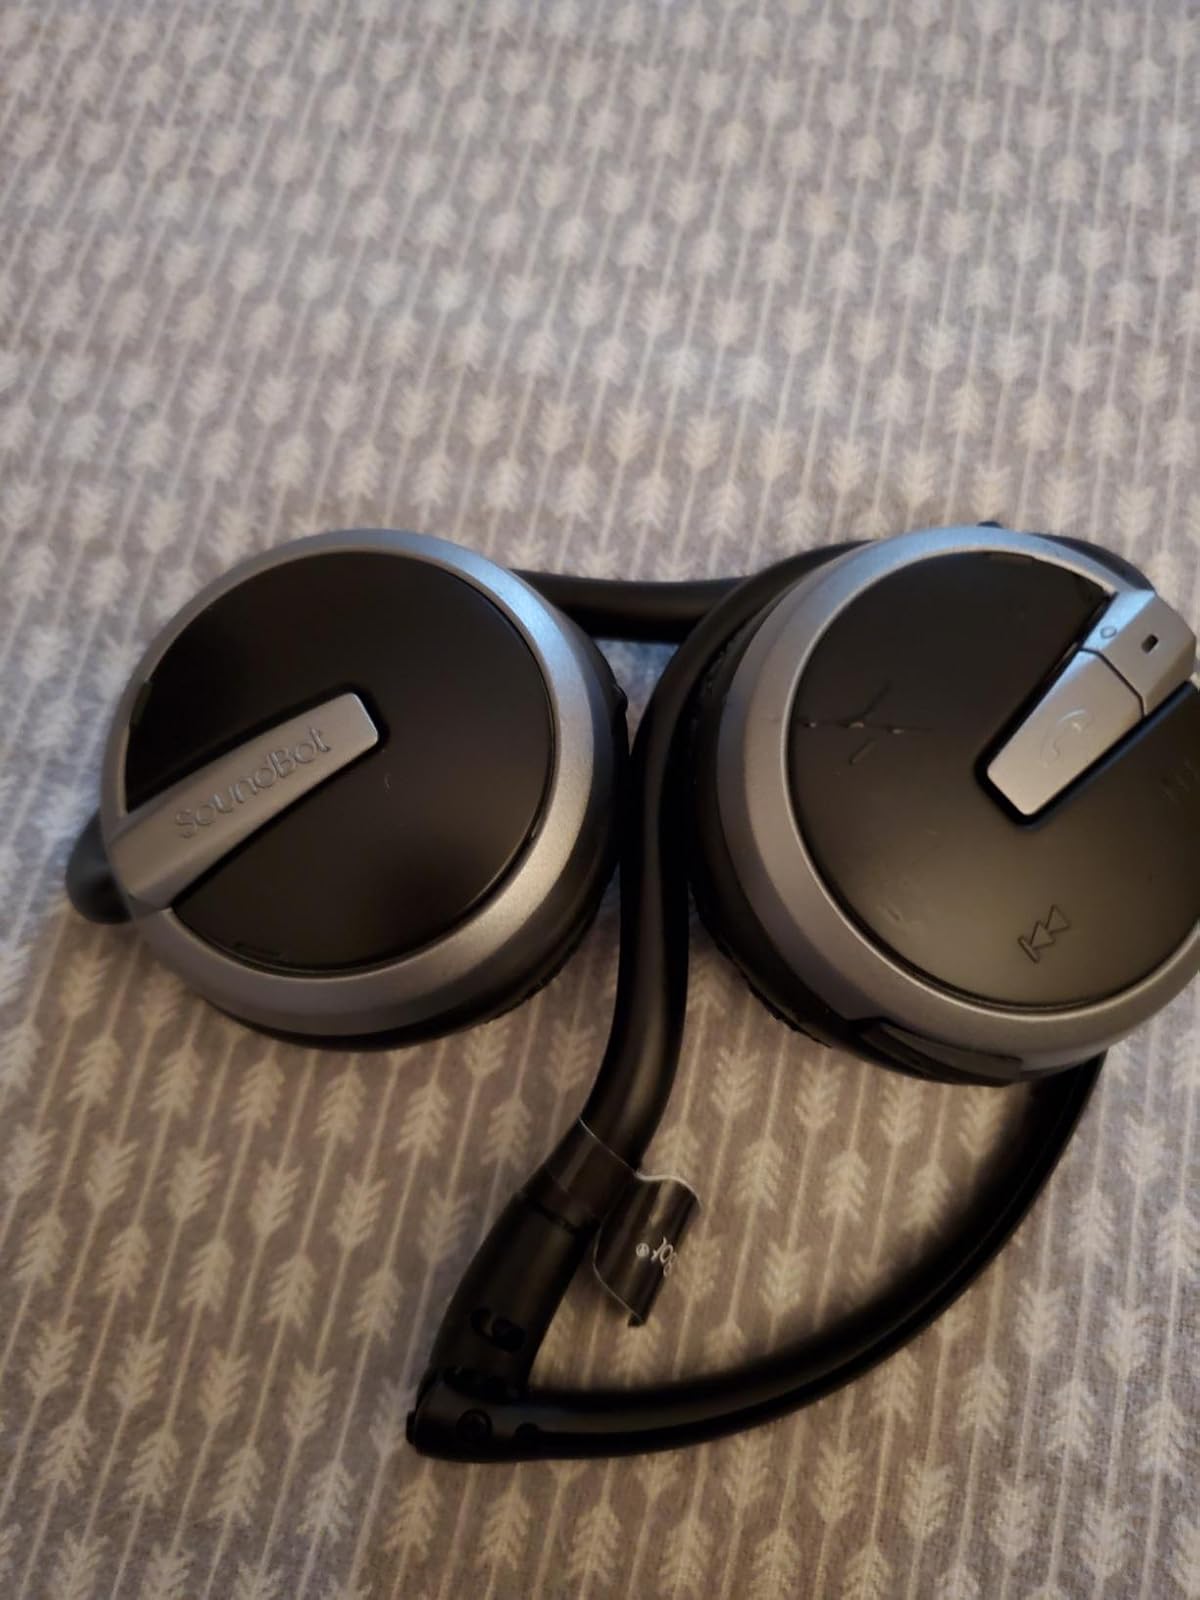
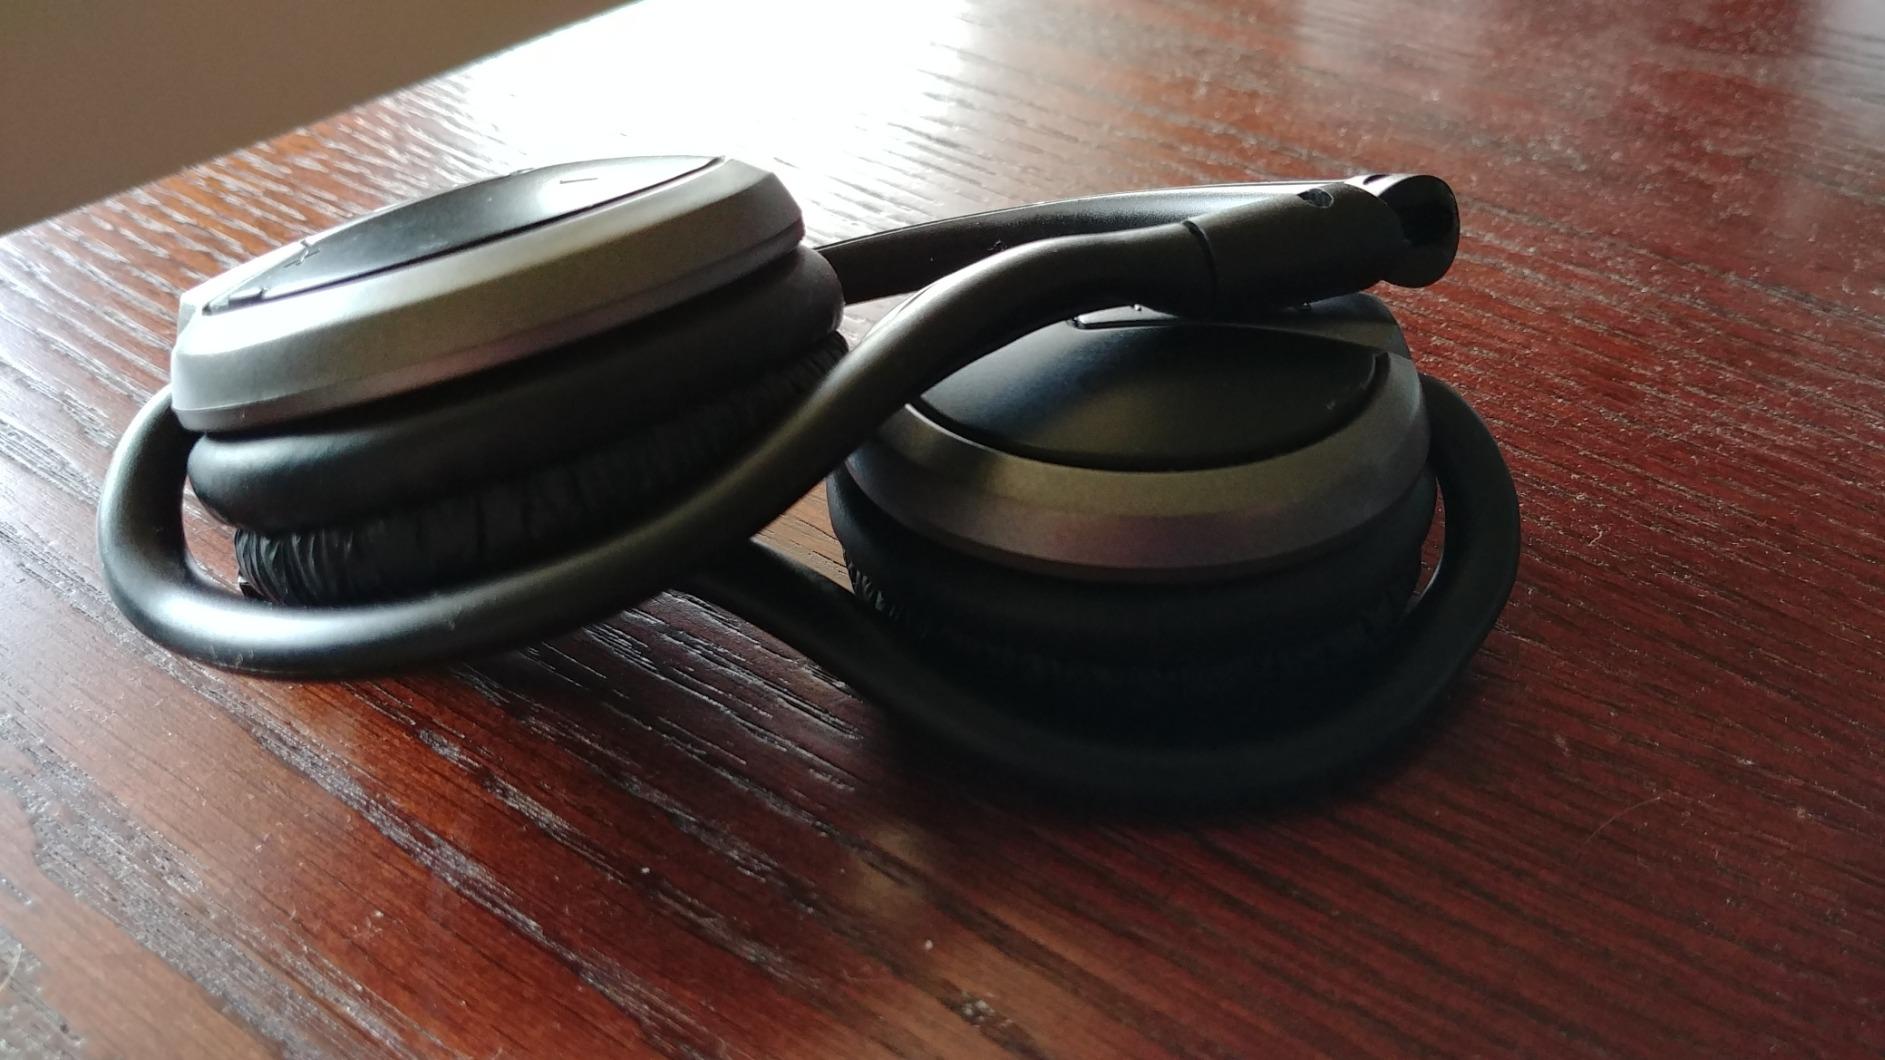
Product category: headphones
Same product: yes